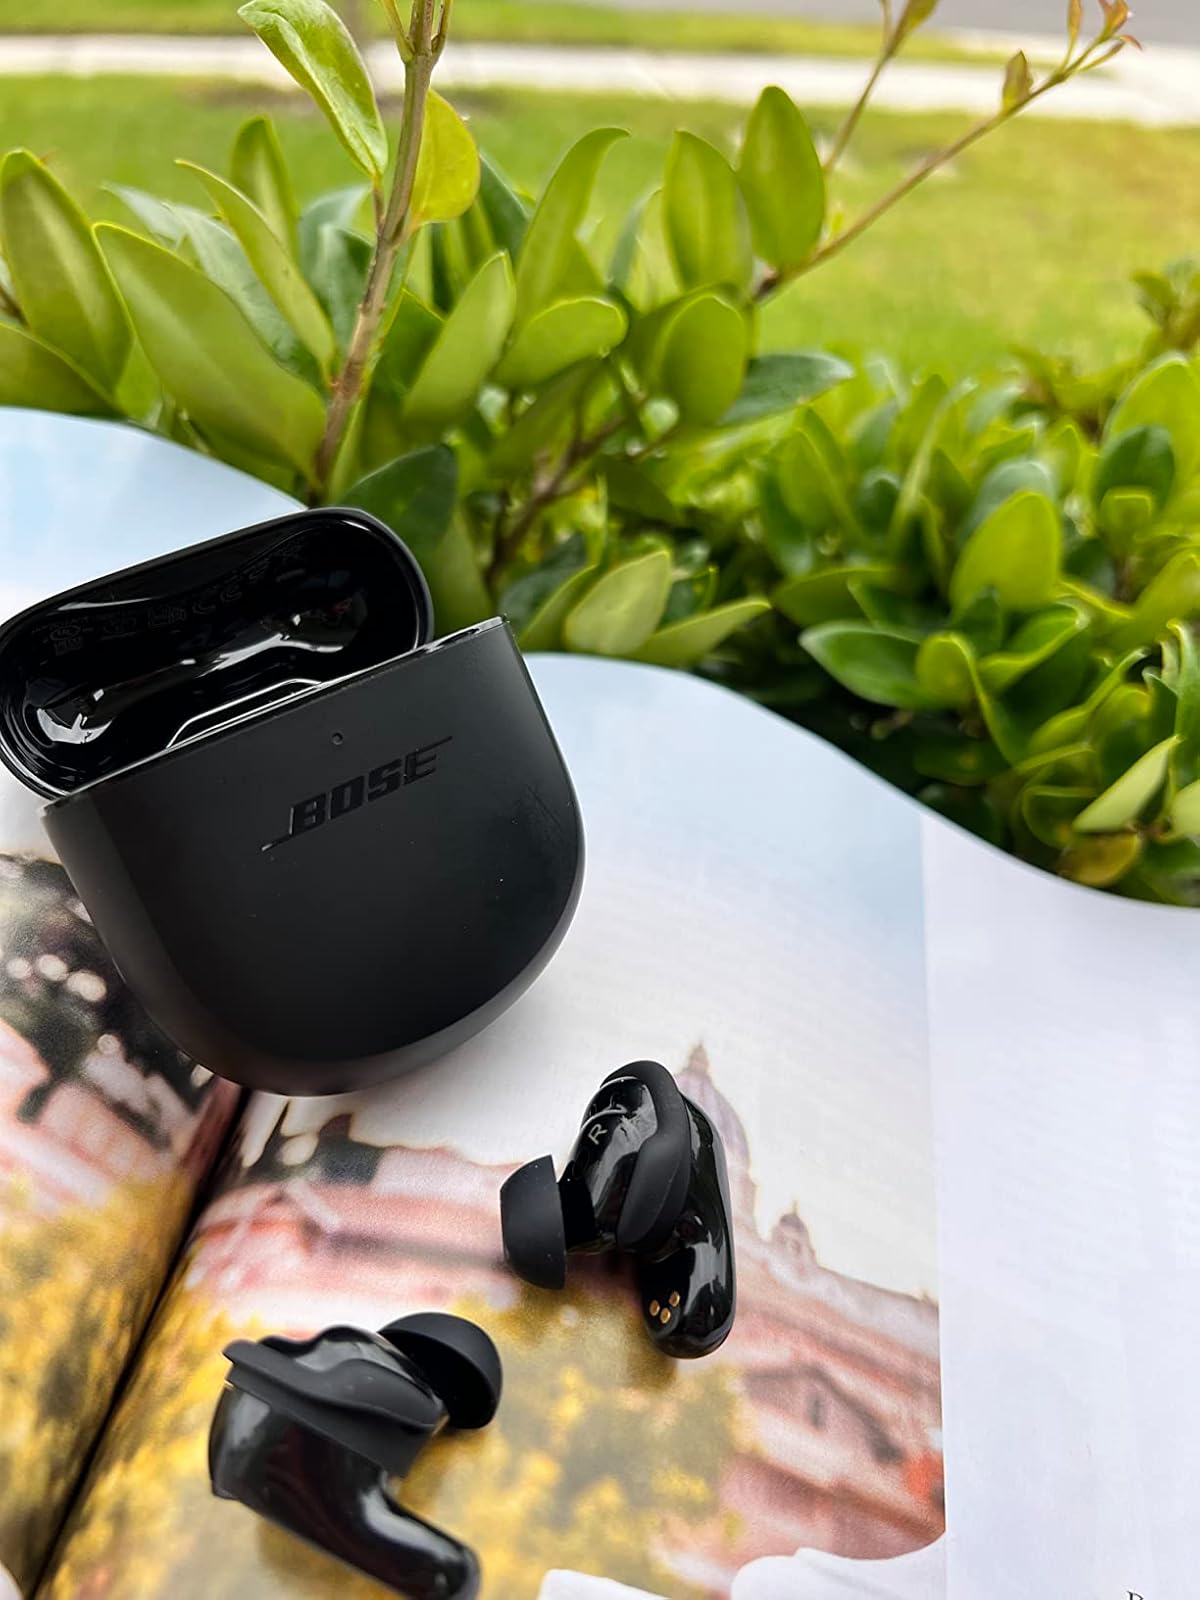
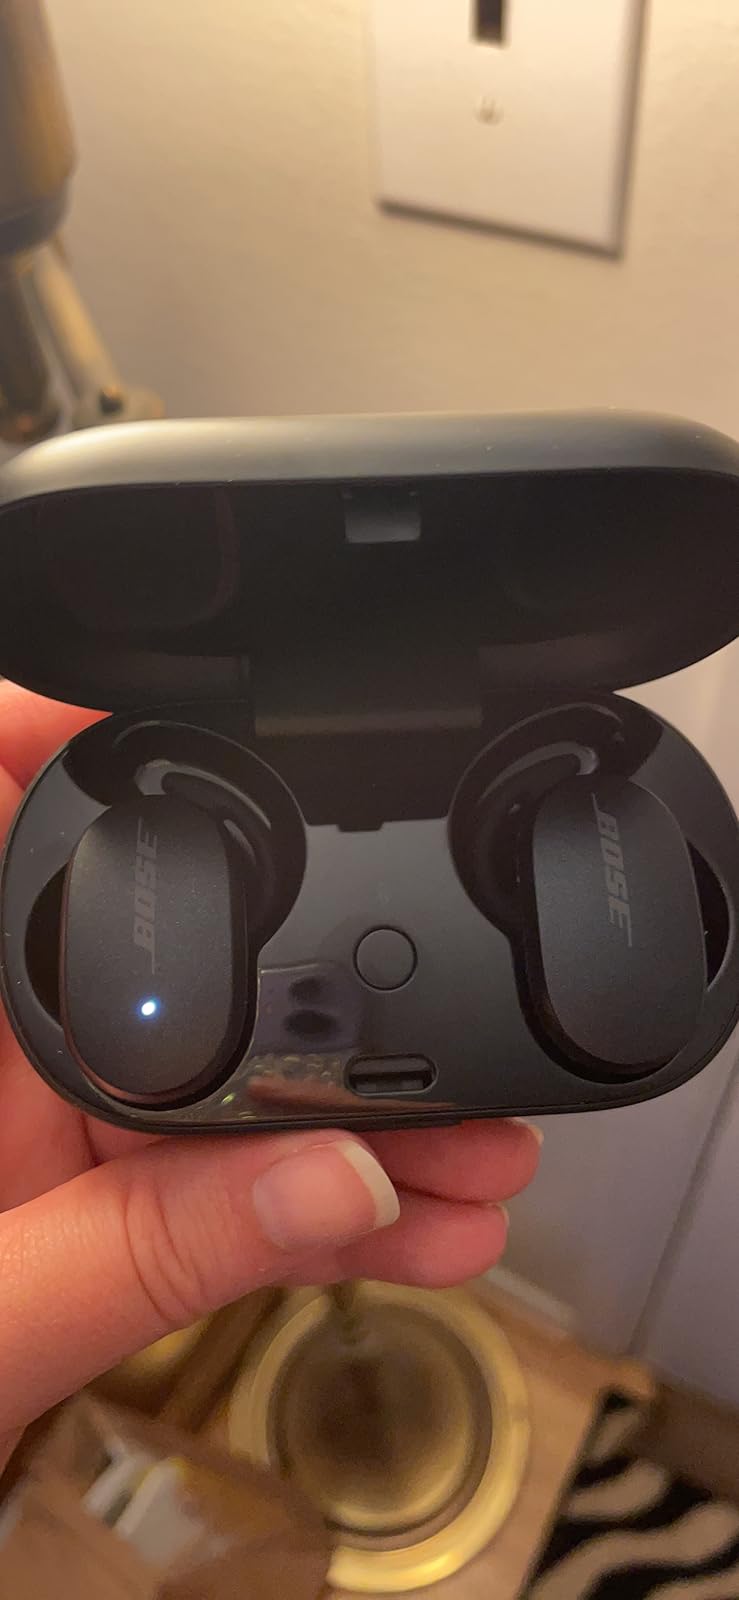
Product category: earbuds
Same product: no